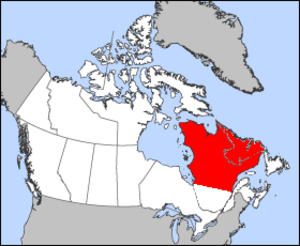
La péninsule du Québec-Labrador, aussi connue sous le nom péninsule du Labrador, est une péninsule du Canada couvrant administrativement la majeure partie du Nord du Québec ainsi que le Labrador, une région constituant la majorité de la superficie de Terre-Neuve-et-Labrador.